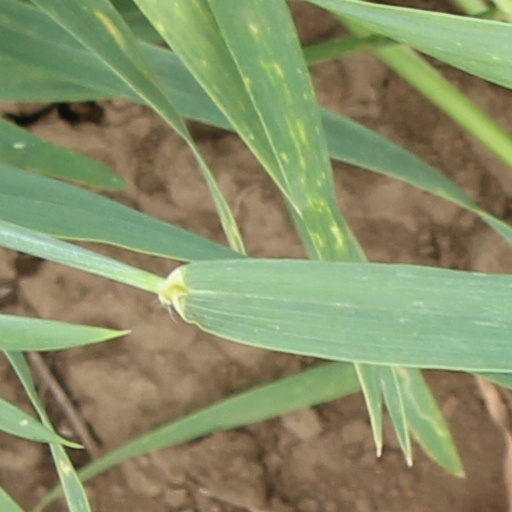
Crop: wheat